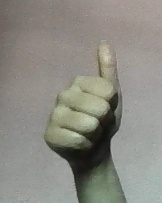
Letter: aleff